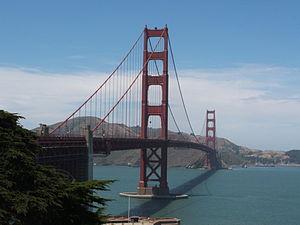
Vue globale du pont suspendu, avec au premier plan la pile qui soutient la première tour, haute de 227 mètres. Hrvatski: Viseći most Golden Gate.
Le pont du Golden Gate est un pont suspendu américain situé dans l'État de Californie, traversant le Golden Gate, détroit par lequel la baie de San Francisco débouche dans l’océan Pacifique. Il permet ainsi de relier la ville de San Francisco, située à la pointe nord de la péninsule de San Francisco, à la ville de Sausalito, située à la pointe sud de la péninsule du comté de Marin. Financée par la Work Projects Administration, sa construction, qui se heurte à de nombreuses difficultés, débute en 1933 et s’étale sur une durée de quatre ans, pour s’achever en 1937.
San Andreas est une ville ou un État fictif appartenant à la série de jeux vidéo Grand Theft Auto, série propriété de Rockstar Games. Il s’agit d'un territoire s'inspirant des villes de la côte ouest des États-Unis. Deux versions de San Andreas sont apparues dans la série. La première version de San Andreas apparait dans le premier épisode de la série, Grand Theft Auto. Elle représente une ville située dans l'État de Californie, basée sur la ville de San Francisco, de par ses quartiers, ses lignes ferroviaires et son pont similaire au Golden Gate Bridge.